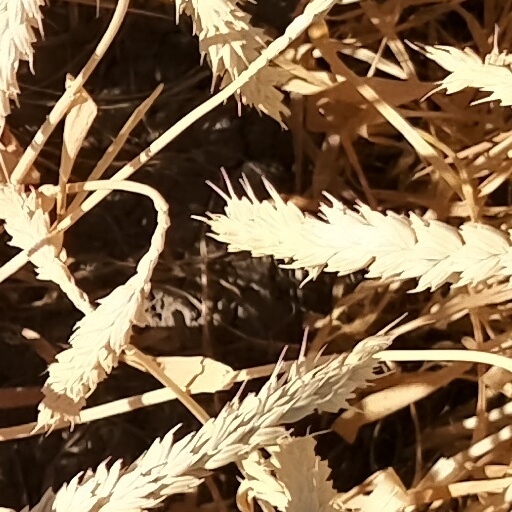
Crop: wheat